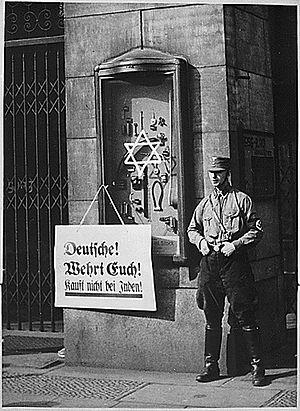
La Shoah est l’extermination systématique par l'Allemagne nazie d'entre cinq et six millions de Juifs, soit les deux tiers des Juifs d'Europe et environ 40 % des Juifs du monde, pendant la Seconde Guerre mondiale. On utilise aussi les termes d'« Holocauste », de « génocide juif » ou « génocide nazi », voire « Génocide » tout court, de « judéocide » ou encore de « destruction des Juifs d'Europe », des débats opposant historiens et linguistes sur le terme adéquat.
Adolf Hitler [ˈadɔlf ˈhɪtlɐ] est un idéologue et homme d'État allemand, né le 20 avril 1889 à Braunau am Inn en Autriche-Hongrie et mort par suicide le 30 avril 1945 à Berlin. Fondateur et figure centrale du nazisme, il prend le pouvoir en Allemagne en 1933 et instaure une dictature totalitaire, impérialiste, antisémite et raciste désignée sous le nom de Troisième Reich.